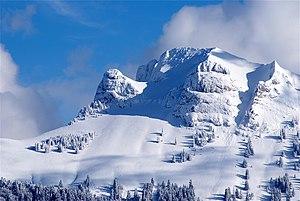
Le Mont Billiat
Vailly est une commune française située dans le département de la Haute-Savoie, en région Auvergne-Rhône-Alpes.